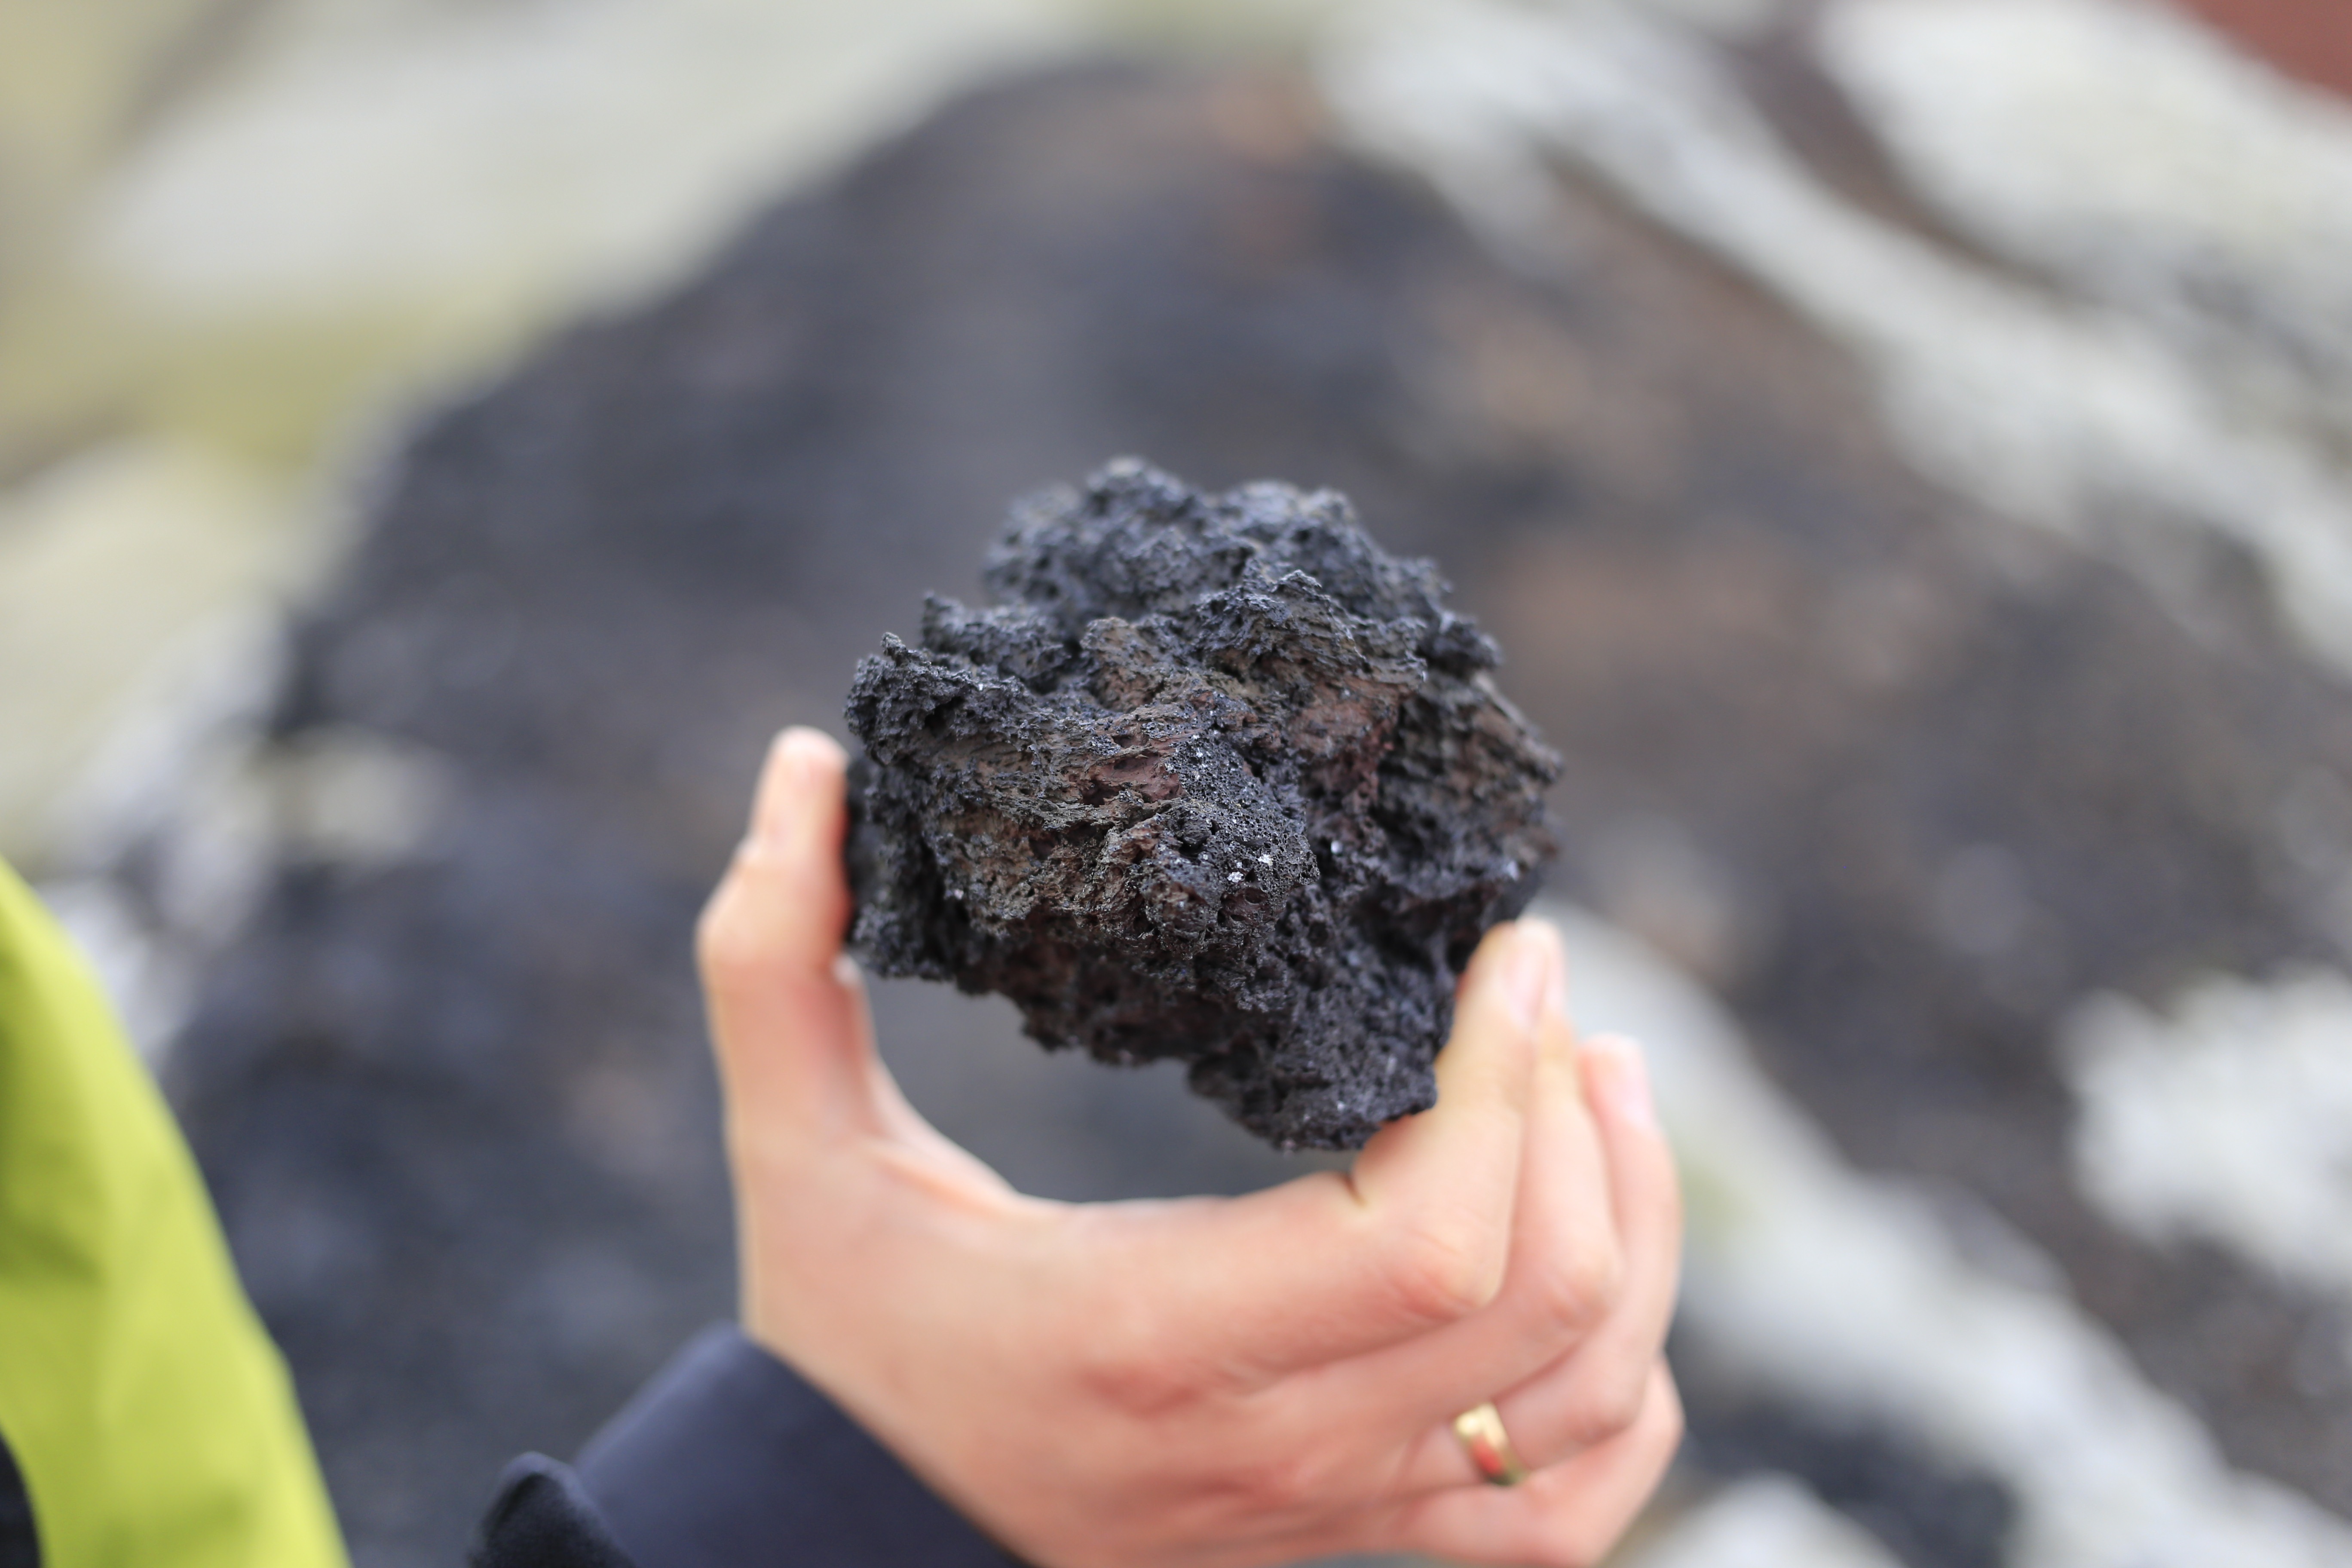
hand, rock, soil, mushroom, iceland, close up, volcanic, macro photography, fixed, edible mushroom